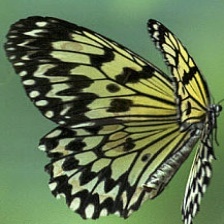
Species: PAPER KITE